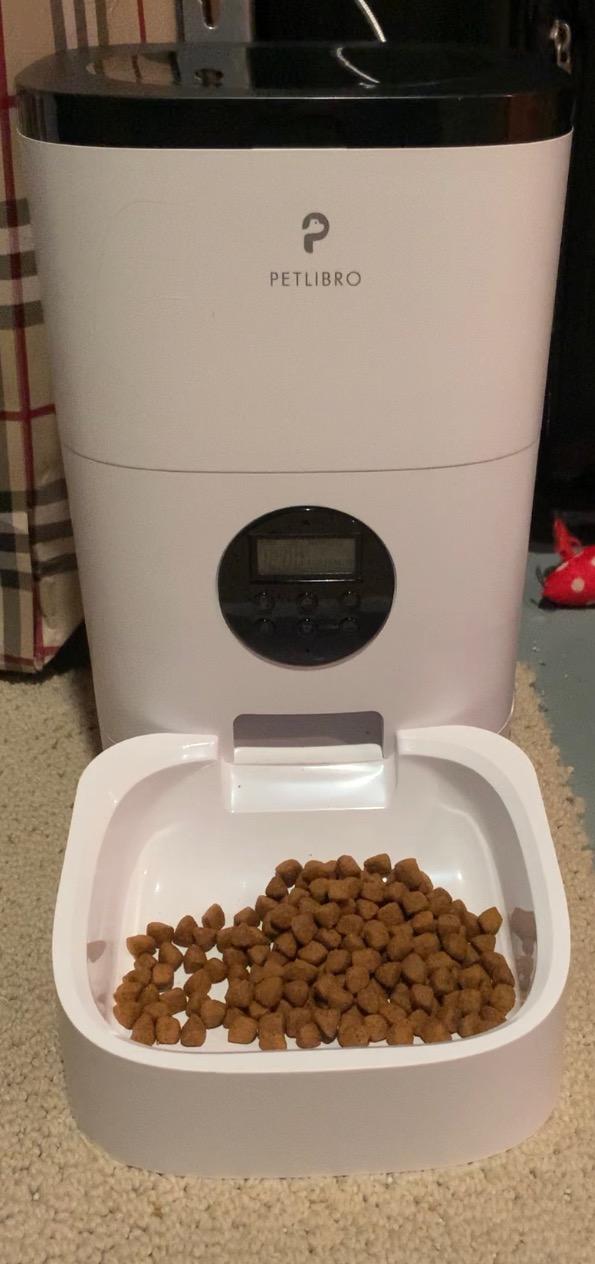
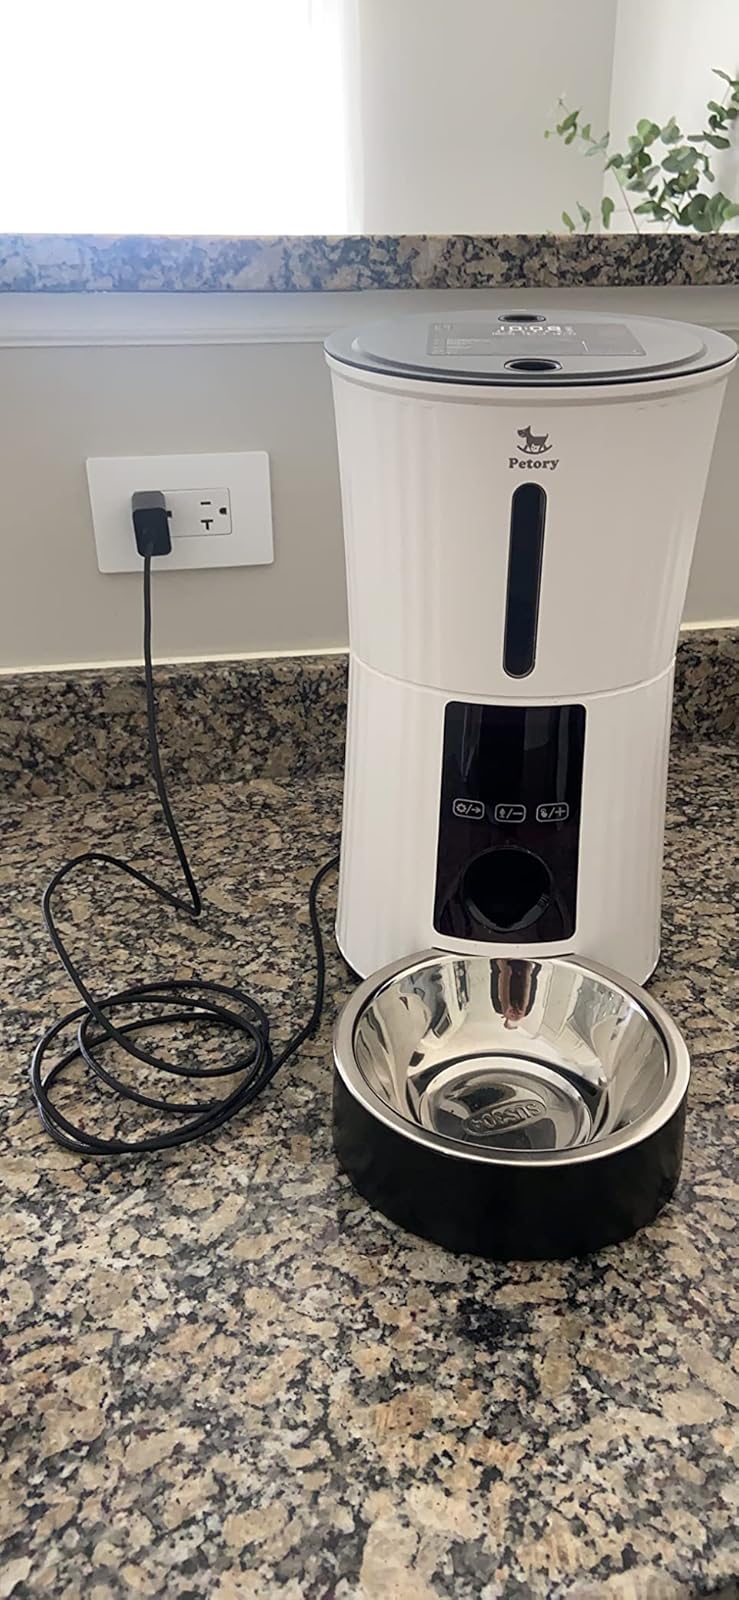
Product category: items_feeder
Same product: no